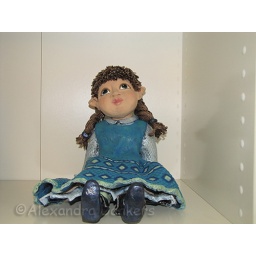
Dit beeld is door mijzelf van klei gemaakt, afgebakken in de oven en naderhand gedry-brusht.